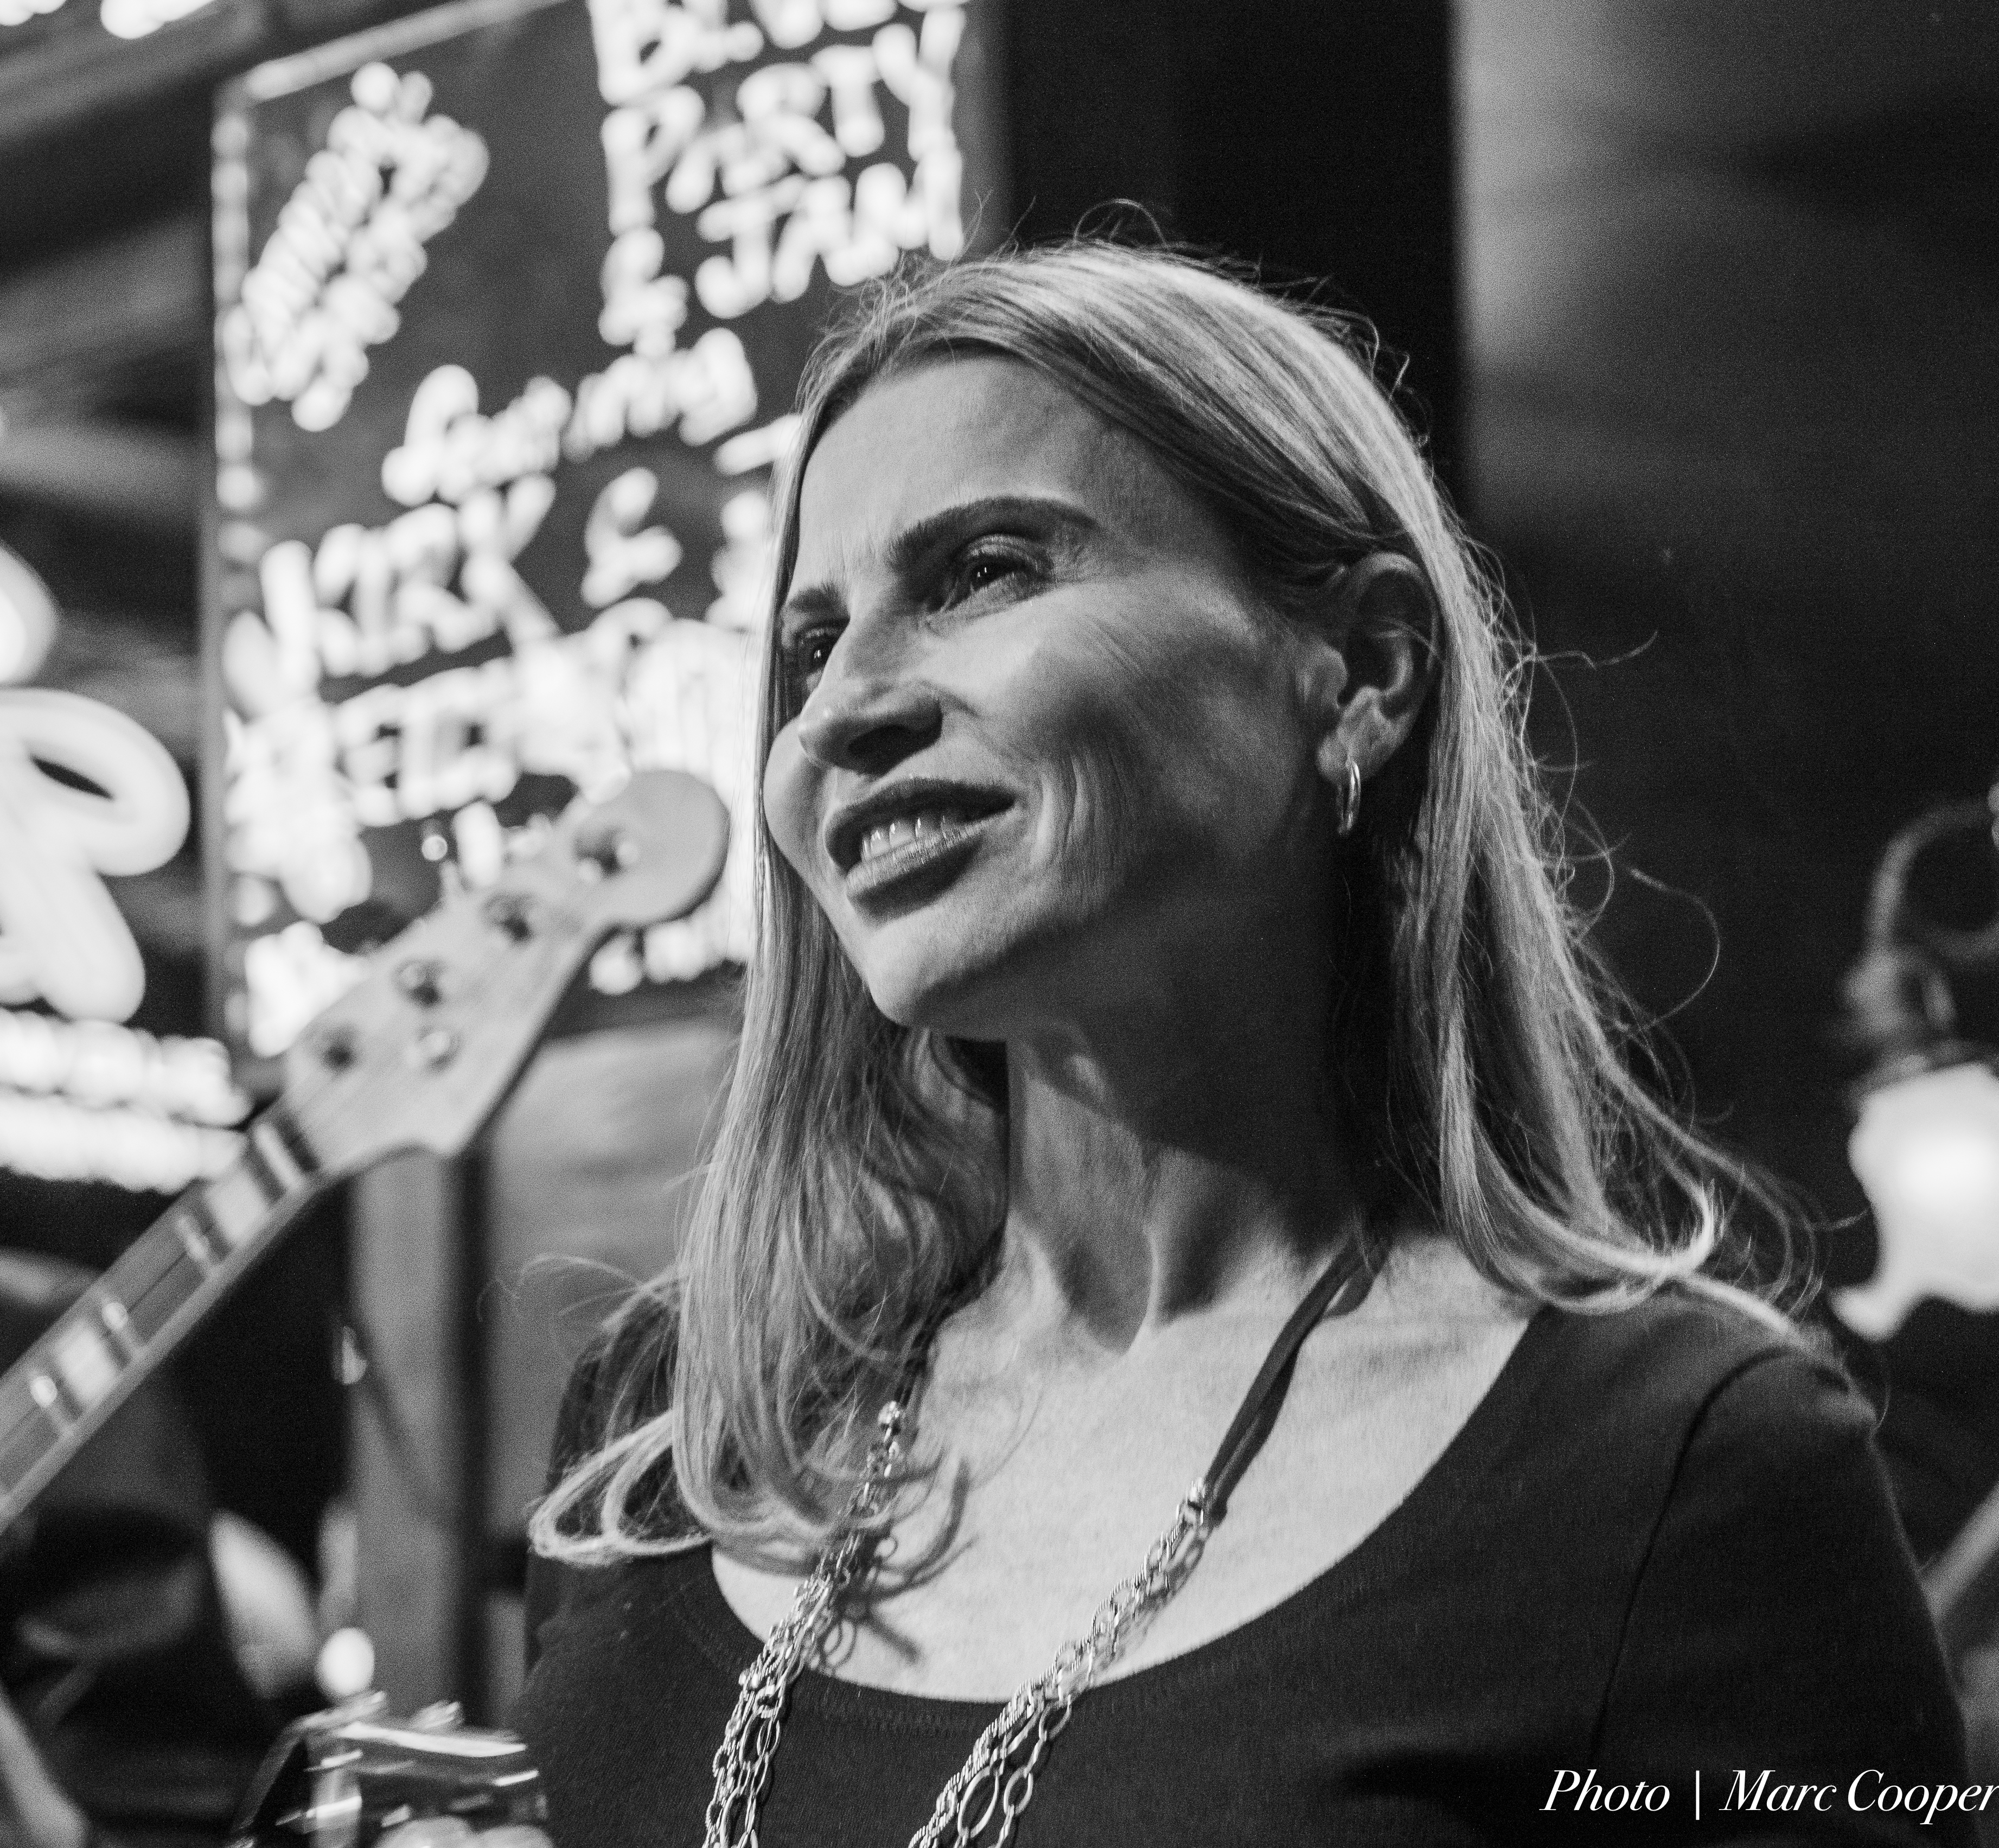
person, music, black and white, woman, white, photography, female, singer, portrait, model, fashion, nikon, musician, black, monochrome, lady, facial expression, smile, bw, blackandwhite, blues, singing, photograph, beauty, fx, d810, mauisugarmill, vocalist, losangeles, fullframe, nancynisi, monochrome photography, portrait photography